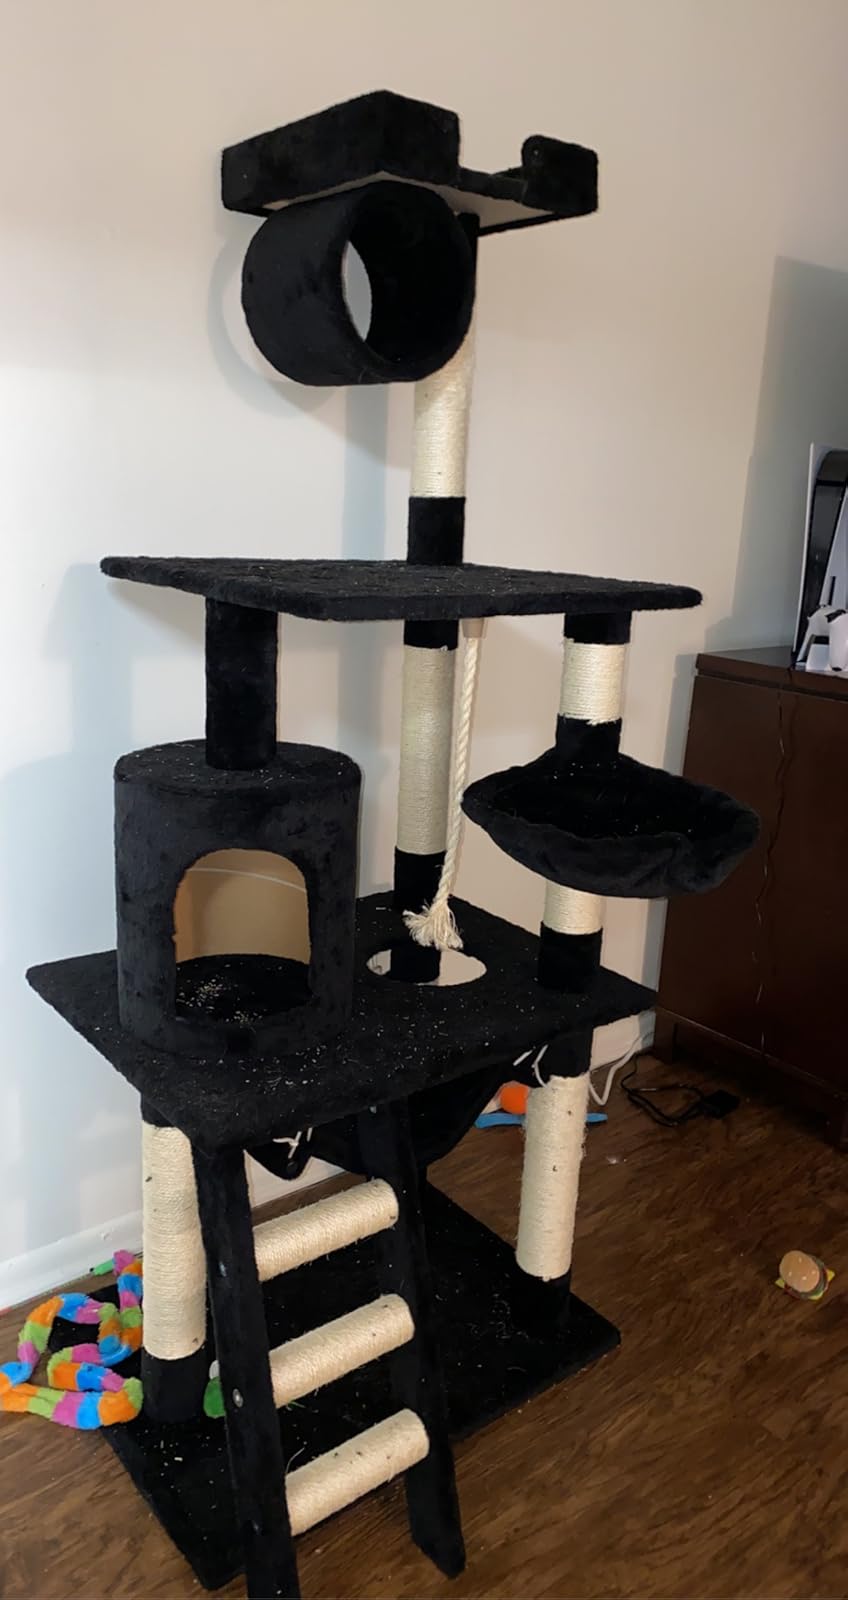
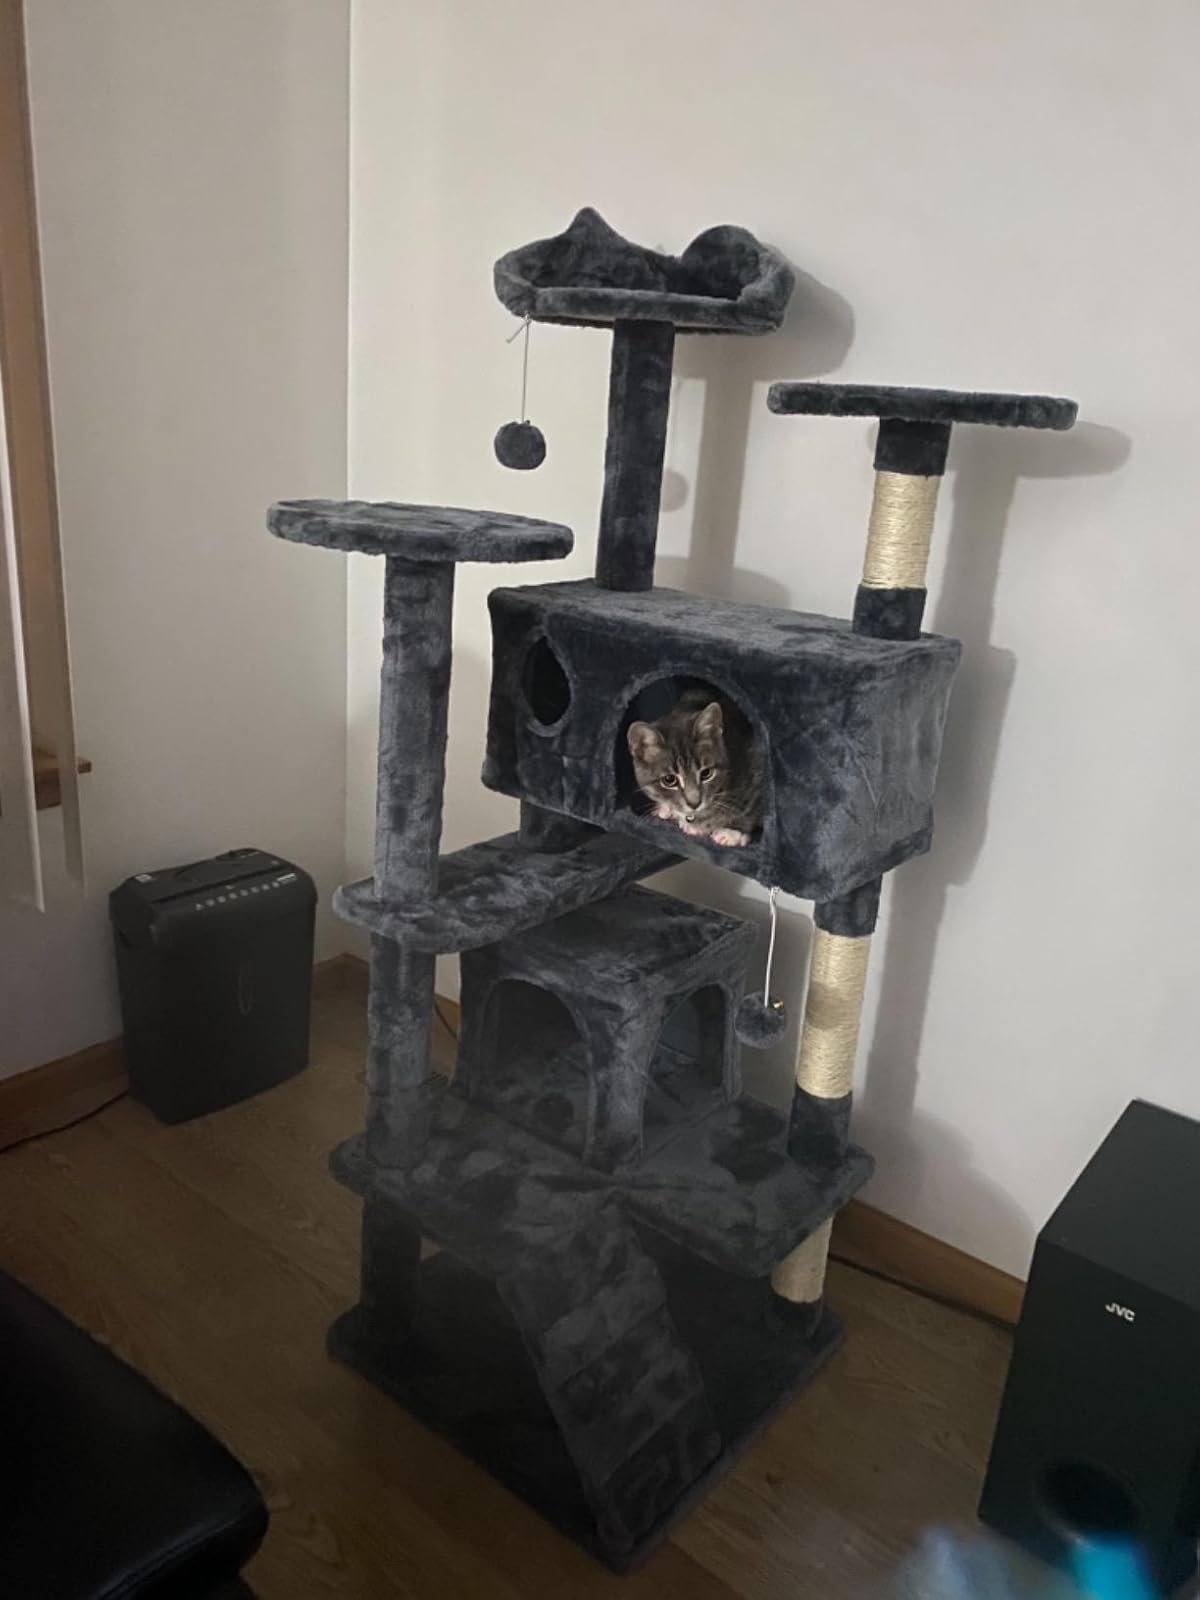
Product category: items_cat tree
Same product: no